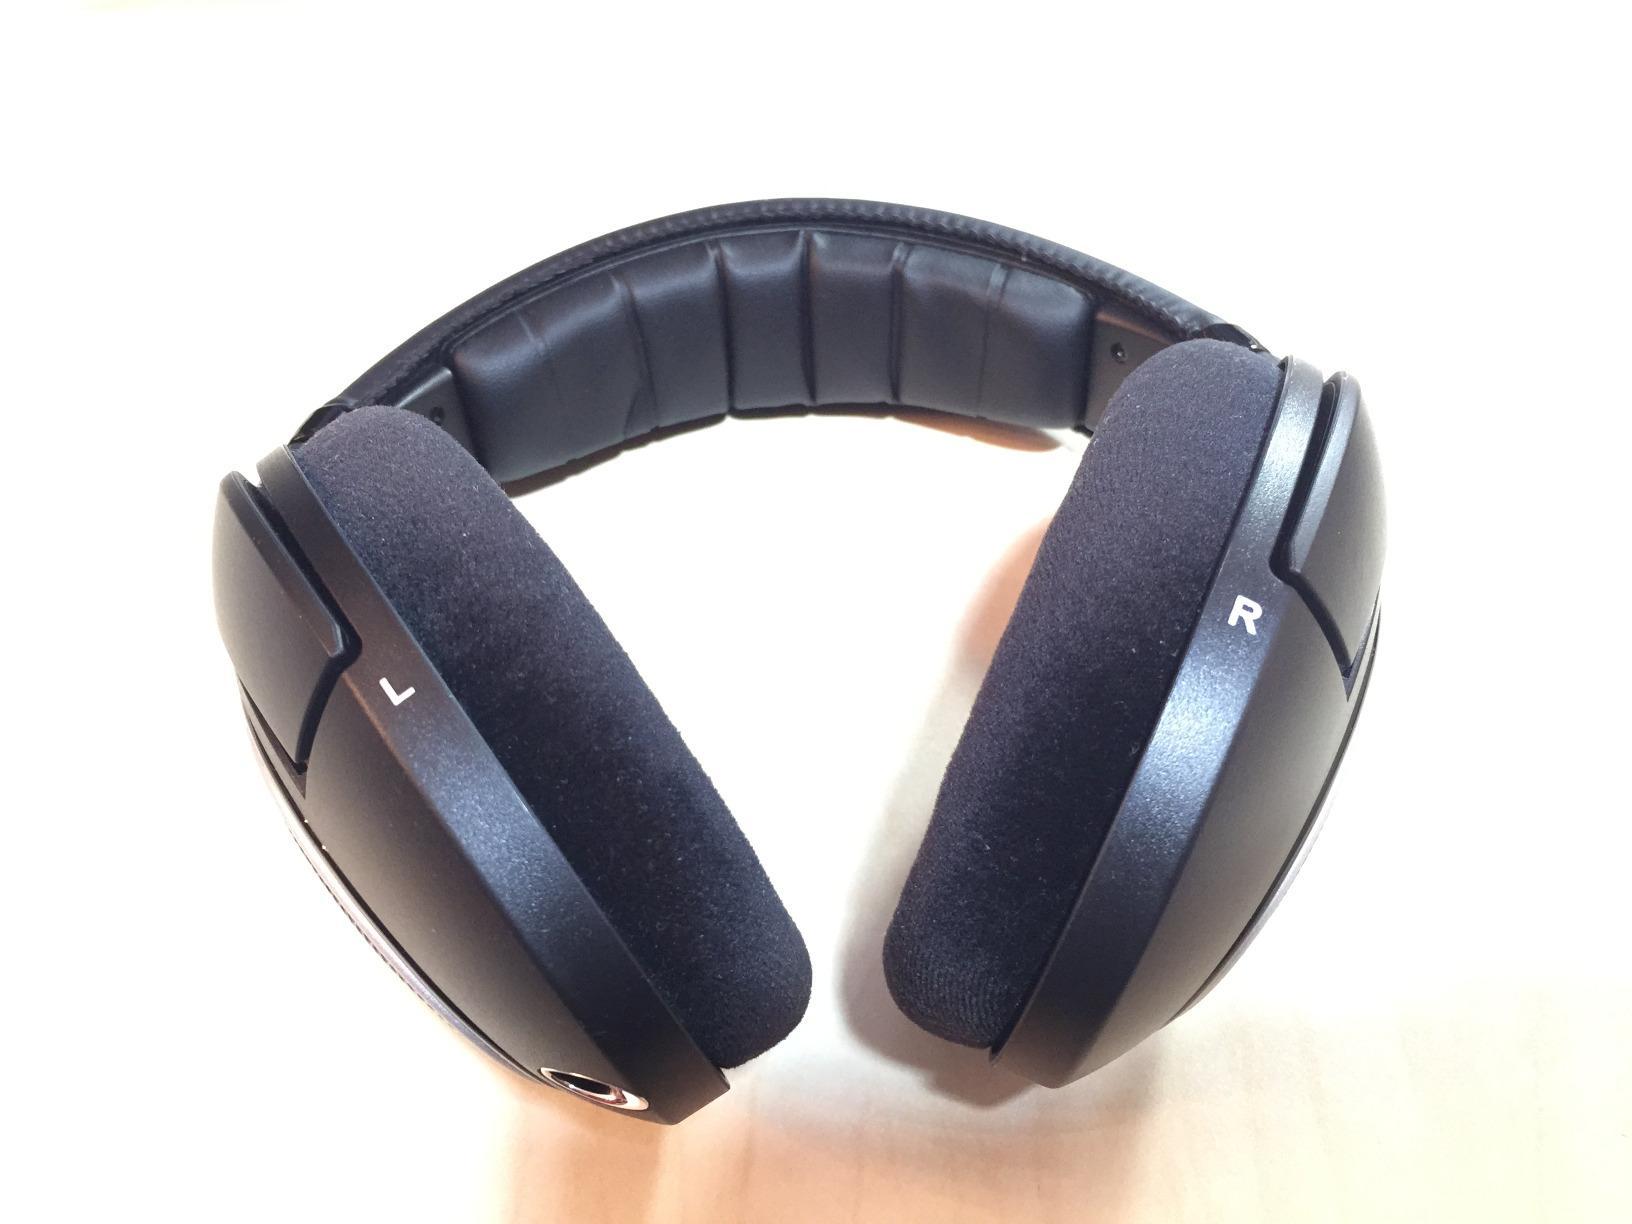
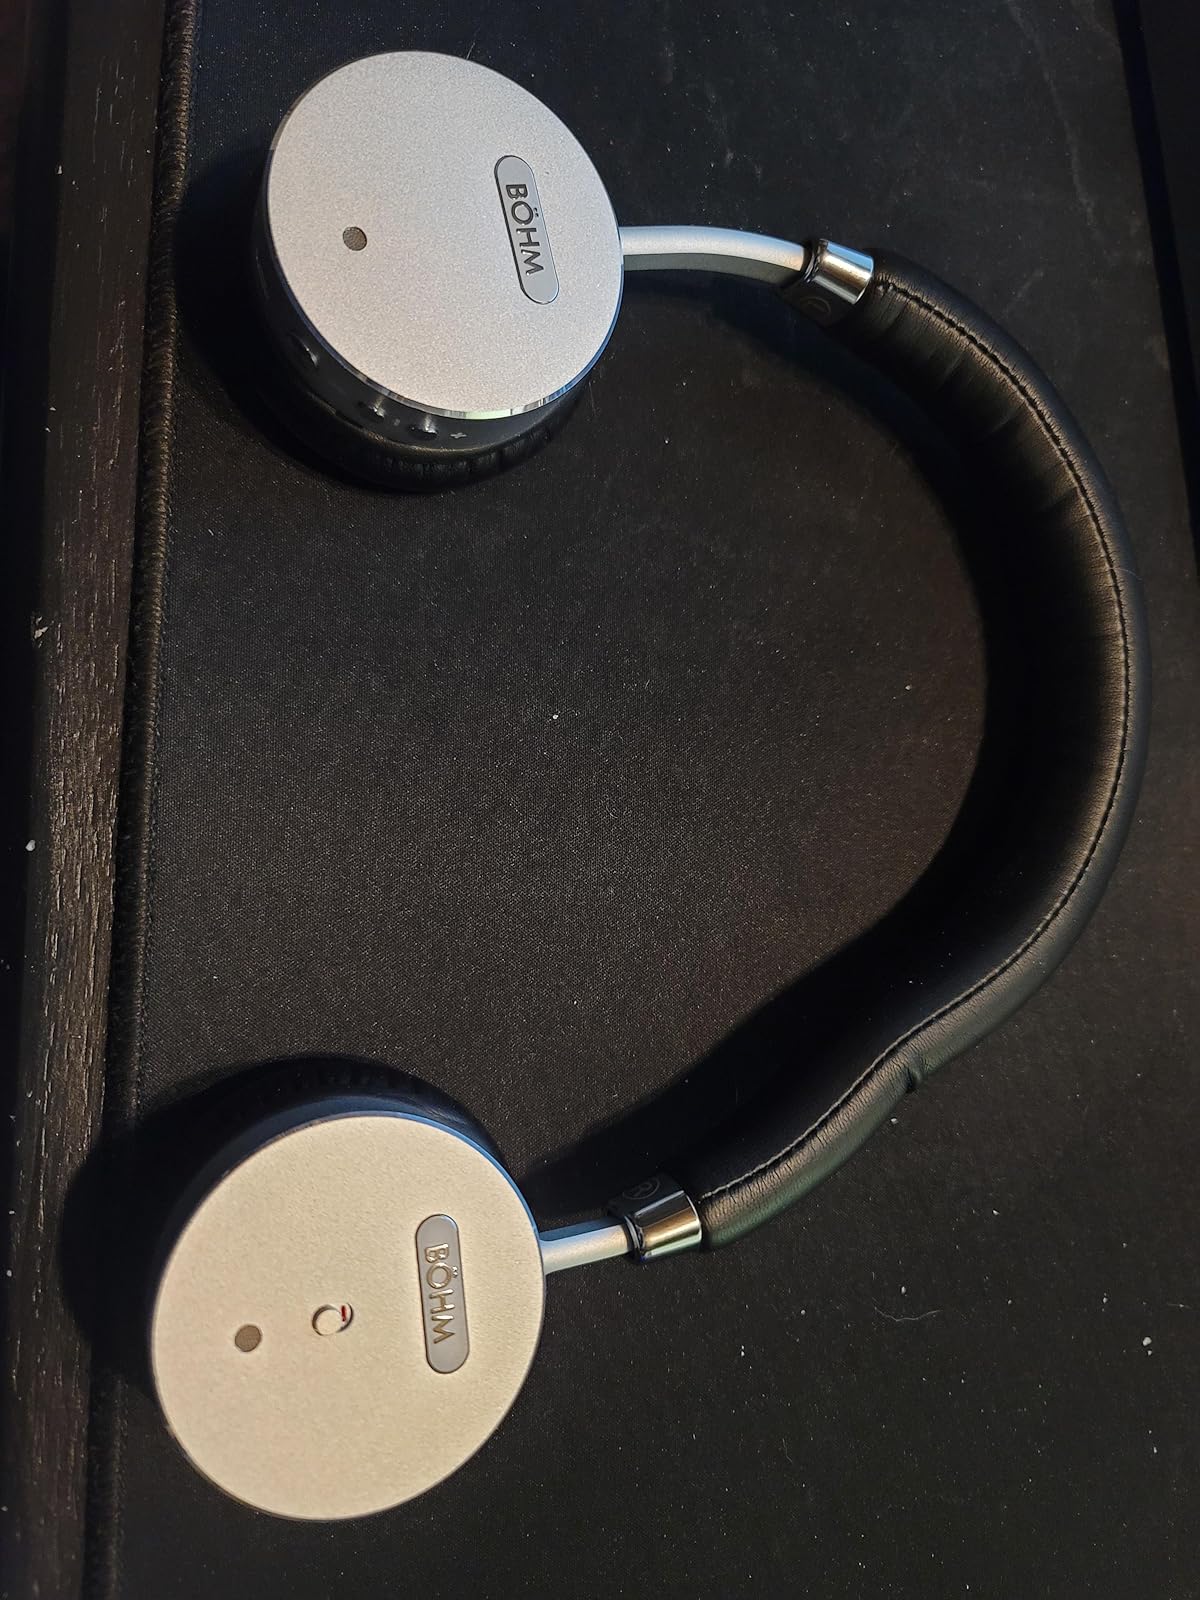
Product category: headphones
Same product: no